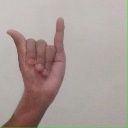
अक्षर: य